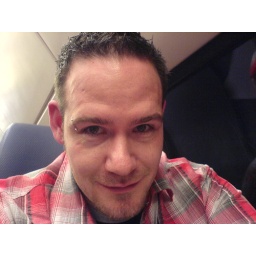
Self portrait on the train home cause Greg was asleep... &amp;quot;I just wanted to be in one photo...&amp;quot;